James Frey

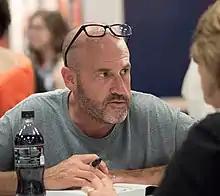
Frey in 2018

James Christopher Frey (born September 12, 1969) is an American writer and businessman. His first two books, "A Million Little Pieces" (2003) and "My Friend Leonard" (2005), were bestsellers marketed as memoirs. Large parts of the stories were later found to be exaggerated or fabricated, sparking a media controversy. His 2008 novel "Bright Shiny Morning" was also a bestseller.